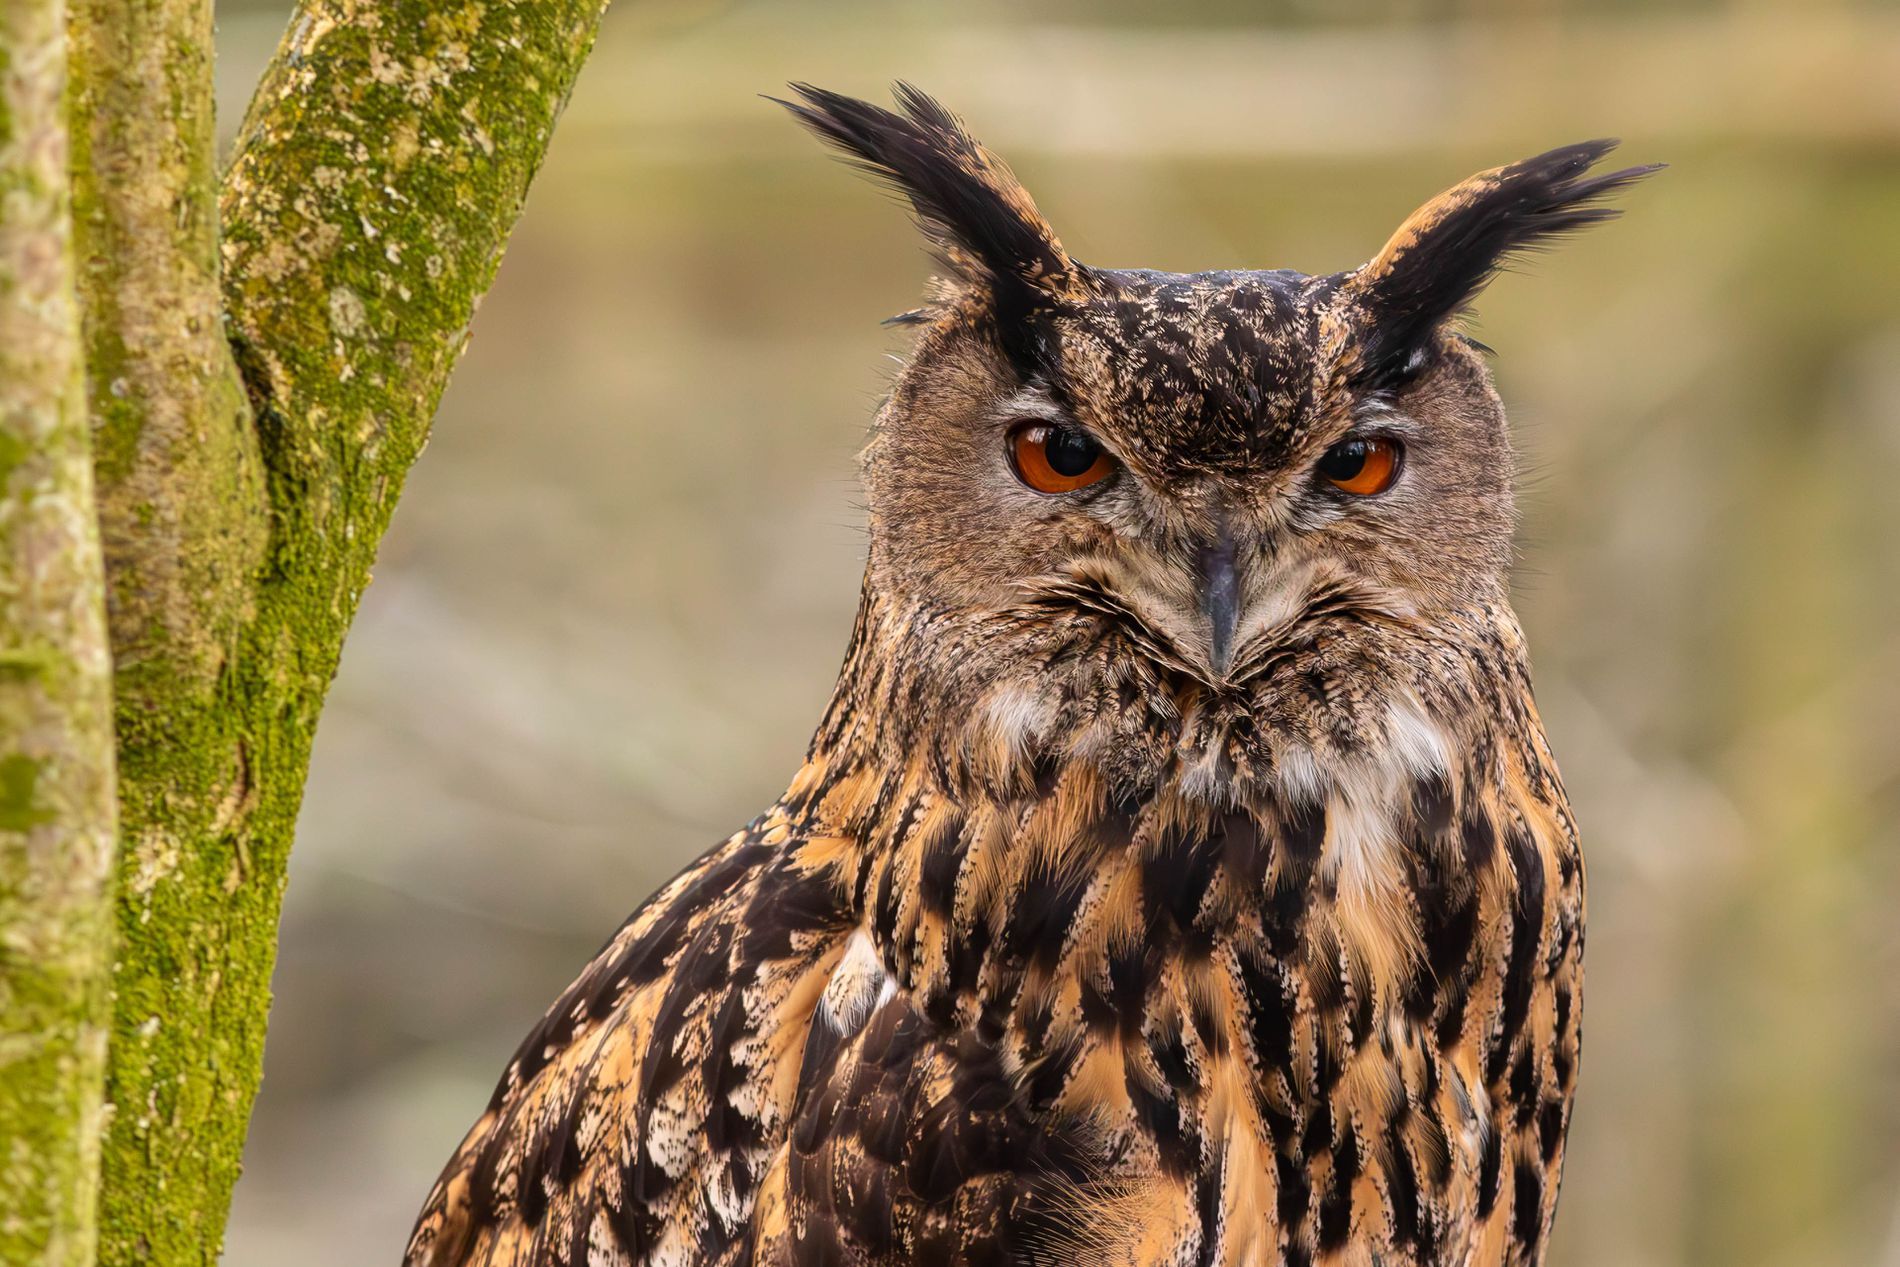
Wild Owl
This image features an owl with striking orange eyes and sharp facial features. The owl’s gaze appears intense and focused. To the left, there is a tree trunk. The owl is surrounded by a blurry background.
This is a close-up shot of an owl with striking orange eyes and sharp facial features. The owl has a mix of orange, black, and white feathers. Its gaze appears intense and focused. To the left, there is a tree trunk covered in green moss. The owl is surrounded by a blurry background. The image gives a sense of power, focus, and intensity.
Labels: Animal, Beak, Bird, Owl, Tree Trunk, Blurry Background
Camera: Canon Canon EOS 80D
Lens: EF300mm f/4L IS USM, Canon EF 300mm f/4L IS
Aperture: F8
Exposure: 1/160 sec
ISO: 3200
Focal length: 300.0 mm